Inglewood, Calgary

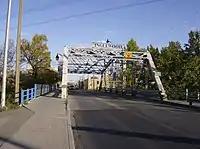
Former bridge into Inglewood from downtown, replaced in 2022

Inglewood has the distinction of being Calgary's oldest neighbourhood and it is immediately across the Elbow river from Fort Calgary. The community was established in 1875 after the fort was built. It was developed by a group headed by Acheson Irvine, Major John Stewart and James Macleod. Ninth Avenue (formerly Atlantic Avenue) was probably the first "main street" in the city. Today, the neighbourhood is a shopping and arts district. It is also home to the Inglewood Bird Sanctuary, an urban wildlife refuge. Originally known as East Calgary or Brewery Flats, the community was not officially given the name Inglewood until 1911, when it was named after the nearby homestead established by Colonel James Walker. (Walker also was responsible for setting aside the lands later used by the bird sanctuary).